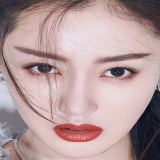
diễn viên Trương Thiên Ái